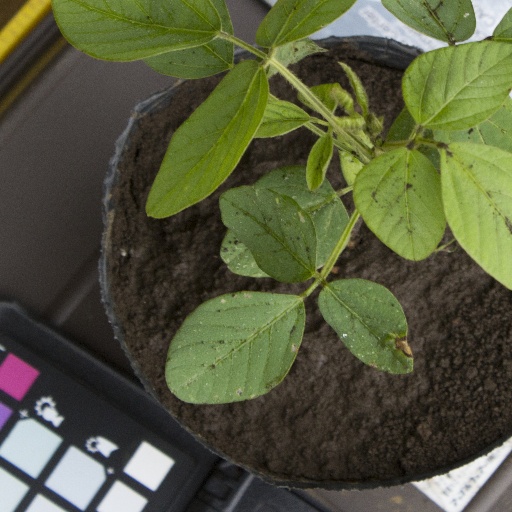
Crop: soybean